The Plaza Live

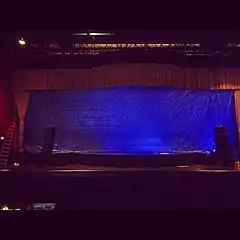
The Main Hall during 2012 renovations

Since this space wasn't originally made to be a live music hall, starting in 2010, The Plaza began making improvements to the small room, making it more sound efficient for music performances. The facelift included a new PA system, acoustic treatment added to the walls for better sound, and the removal of the tiered floor to increase capacity. The improvements also included a remodeled lighting rig and a permanent sound booth to provide better overall sound quality. The Plaza has hosted many local and national acts in the small room including Rusted Root, The Lee Boys, Joshua Radin, Boyce Avenue, Old 97's, Zach Deputy, Tom Green, Beth McKee, Wanda Jackson, BoDeans, and many more.